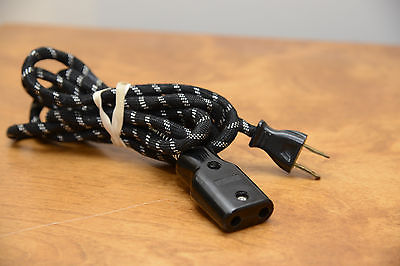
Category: toaster